Shuang Qiao station

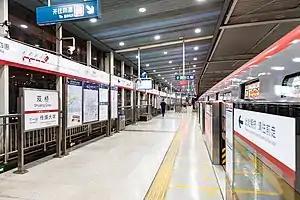
Westbound platform

Shuang Qiao Station is a station on the of the Beijing Subway, and is located in the area in Chaoyang District.